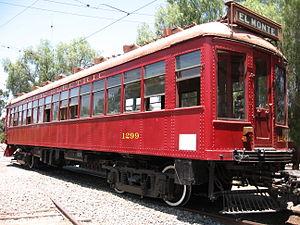
Le Pacific Electric Railway, aussi connu sous le nom de Red Car system, était un réseau de transport en commun dans le sud de la Californie, qui utilisait des tramways, des trams-trains, et des autobus. Lors de son extension maximale vers 1925, le réseau reliait les villes situées dans les comtés de Los Angeles et d'Orange, et desservait aussi les comtés de Riverside et de San Bernardino de la région d'Inland Empire.
L'Échange est un film américain réalisé par Clint Eastwood et écrit par Joseph Michael Straczynski, sorti en 2008.